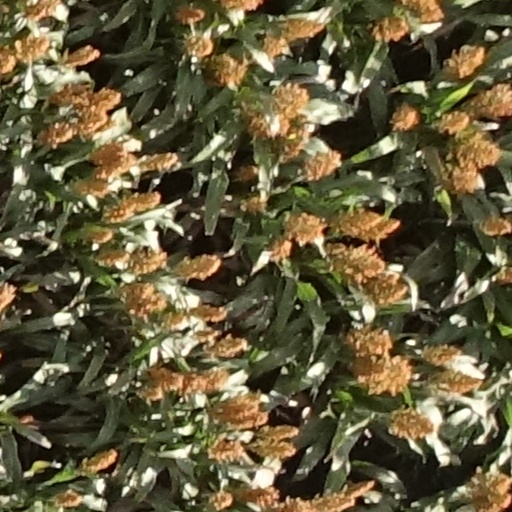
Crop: sorghum